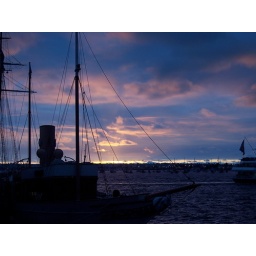
The blue in the sky was gorgeous.